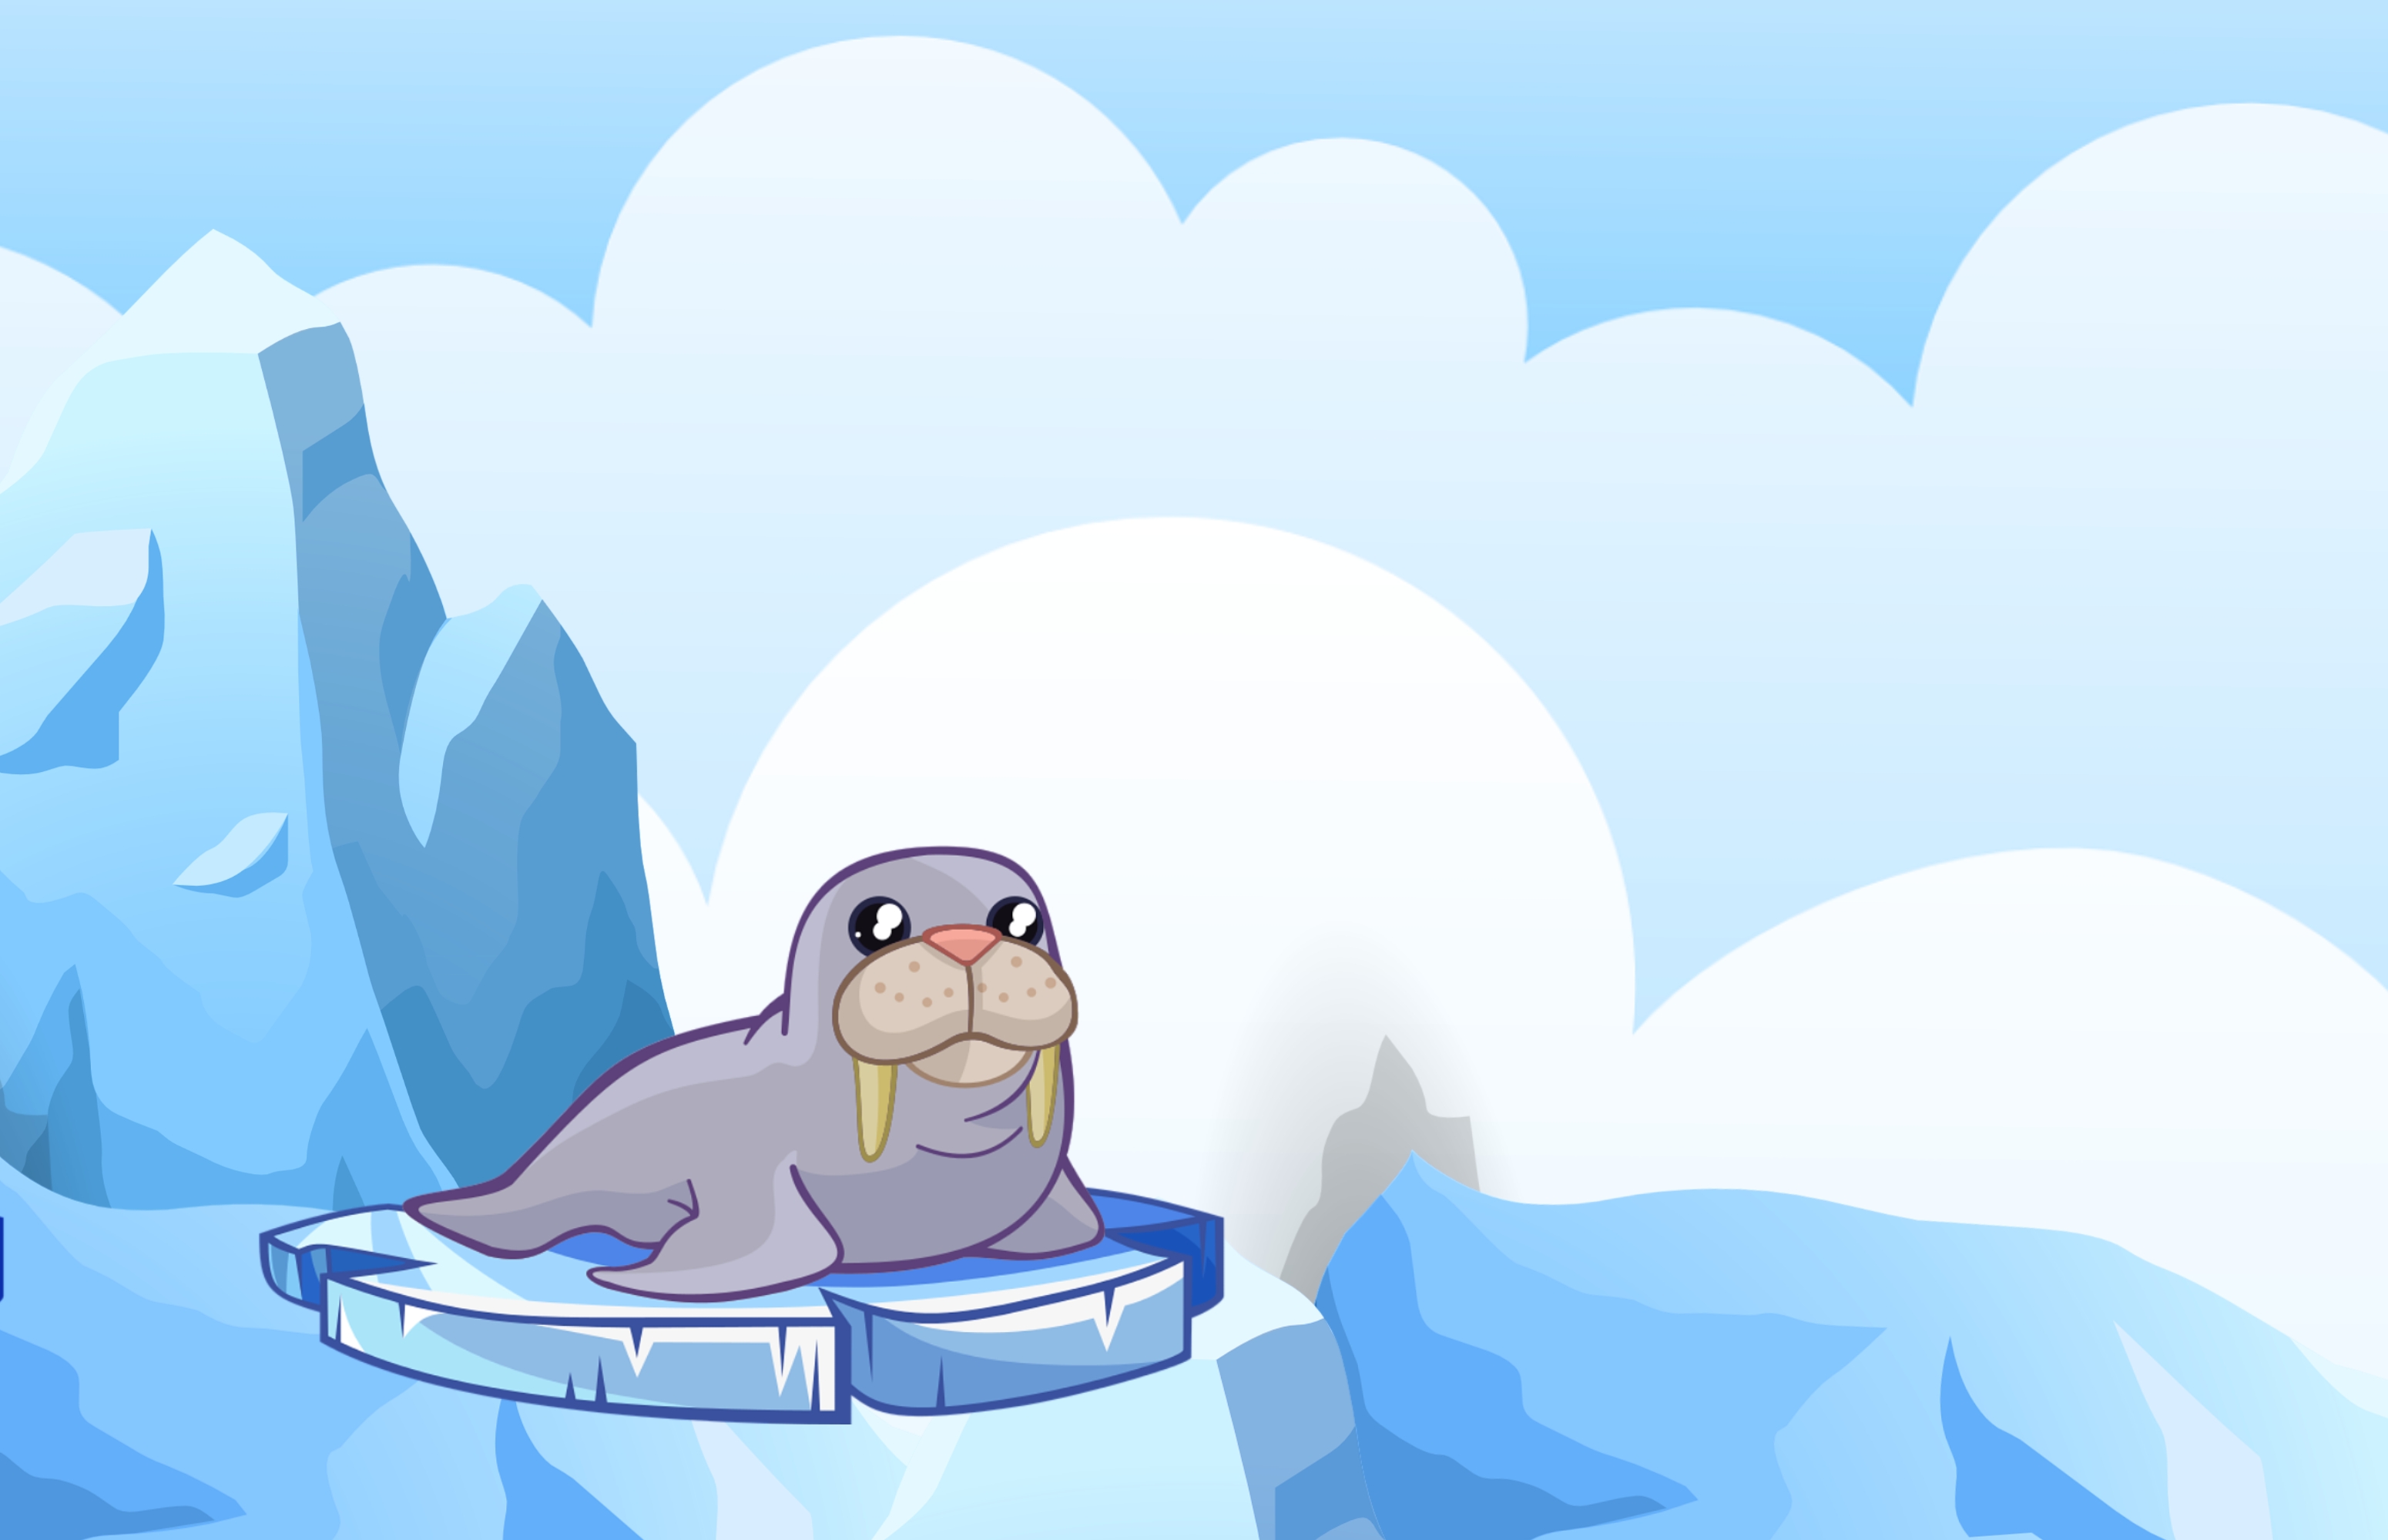
seal, antarctica, ice, animal, sea, cartoon, blue, wildlife, mammal, life, nature, pet, cold, wild, zoo, winter, arctic, walrus, flightless bird, marine mammal, bird, illustration, sea otter